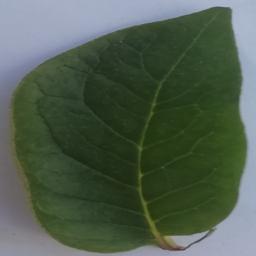
Label: Potato___Healthy